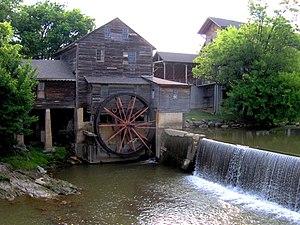
Pigeon Forge est une ville américaine du comté de Sevier dans le Tennessee.